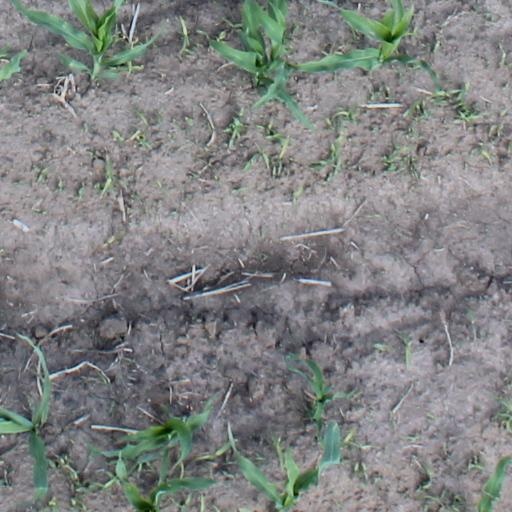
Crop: maize; corn